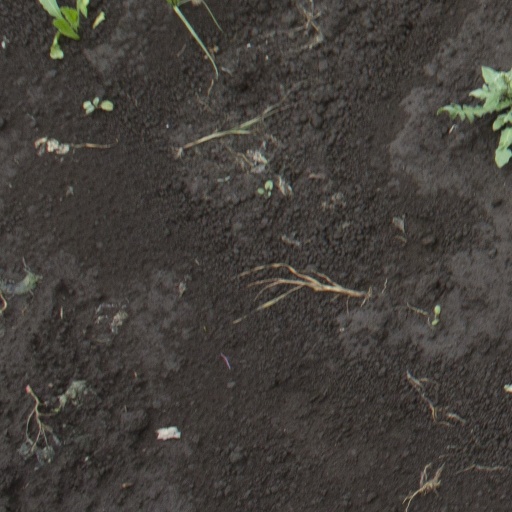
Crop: soybean